Magnificent frigatebird

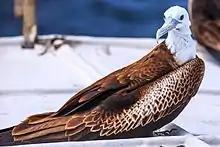
Female juvenile

The magnificent frigatebird is the largest species of frigatebird. It measures in length, has a wingspan of and weighs . Males are all-black with a scarlet throat pouch that is inflated like a balloon in the breeding season. Although the feathers are black, the scapular feathers produce a purple iridescence when they reflect sunlight, in contrast to the male great frigatebird's green sheen. Females are black but have a white breast and lower neck sides, a brown band on the wings, and a blue eye-ring that is diagnostic of the female of the species. Immature birds have a white head and underparts.